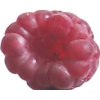
Label: raspberry